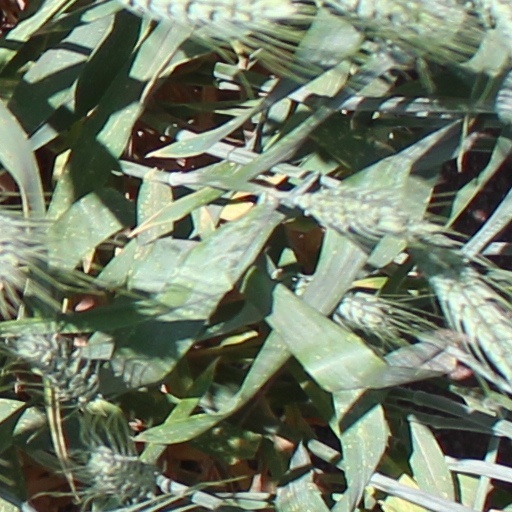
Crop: wheat